7 World Trade Center

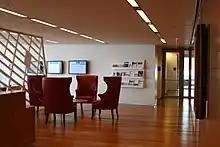
New York Academy of Sciences office space on the 40th floor

David Childs of Skidmore, Owings and Merrill worked in conjunction with glass artist and designer James Carpenter to create a design that uses ultra-clear, low-iron glass to provide reflectivity and light. There are stainless-steel spandrels behind the glass to help reflect sunlight. The spandrels are textured and are curved in a manner that reflects light both from each story's window sills and from the sky. On the lower stories, there are panels with steel triangular prisms. There are 130,000 prisms in total, which are tilted at different angles to reflect natural light from the sky. The window panes on the upper floors are high and are made of white glass with low concentrations of iron. Stainless steel used in the facade is molybdenum-containing Type 316, which provides improved resistance to corrosion.